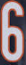
Number: 6